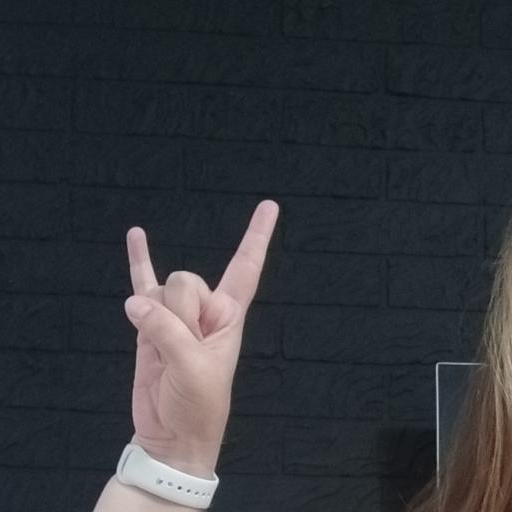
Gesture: rock